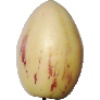
Label: Pepino 1